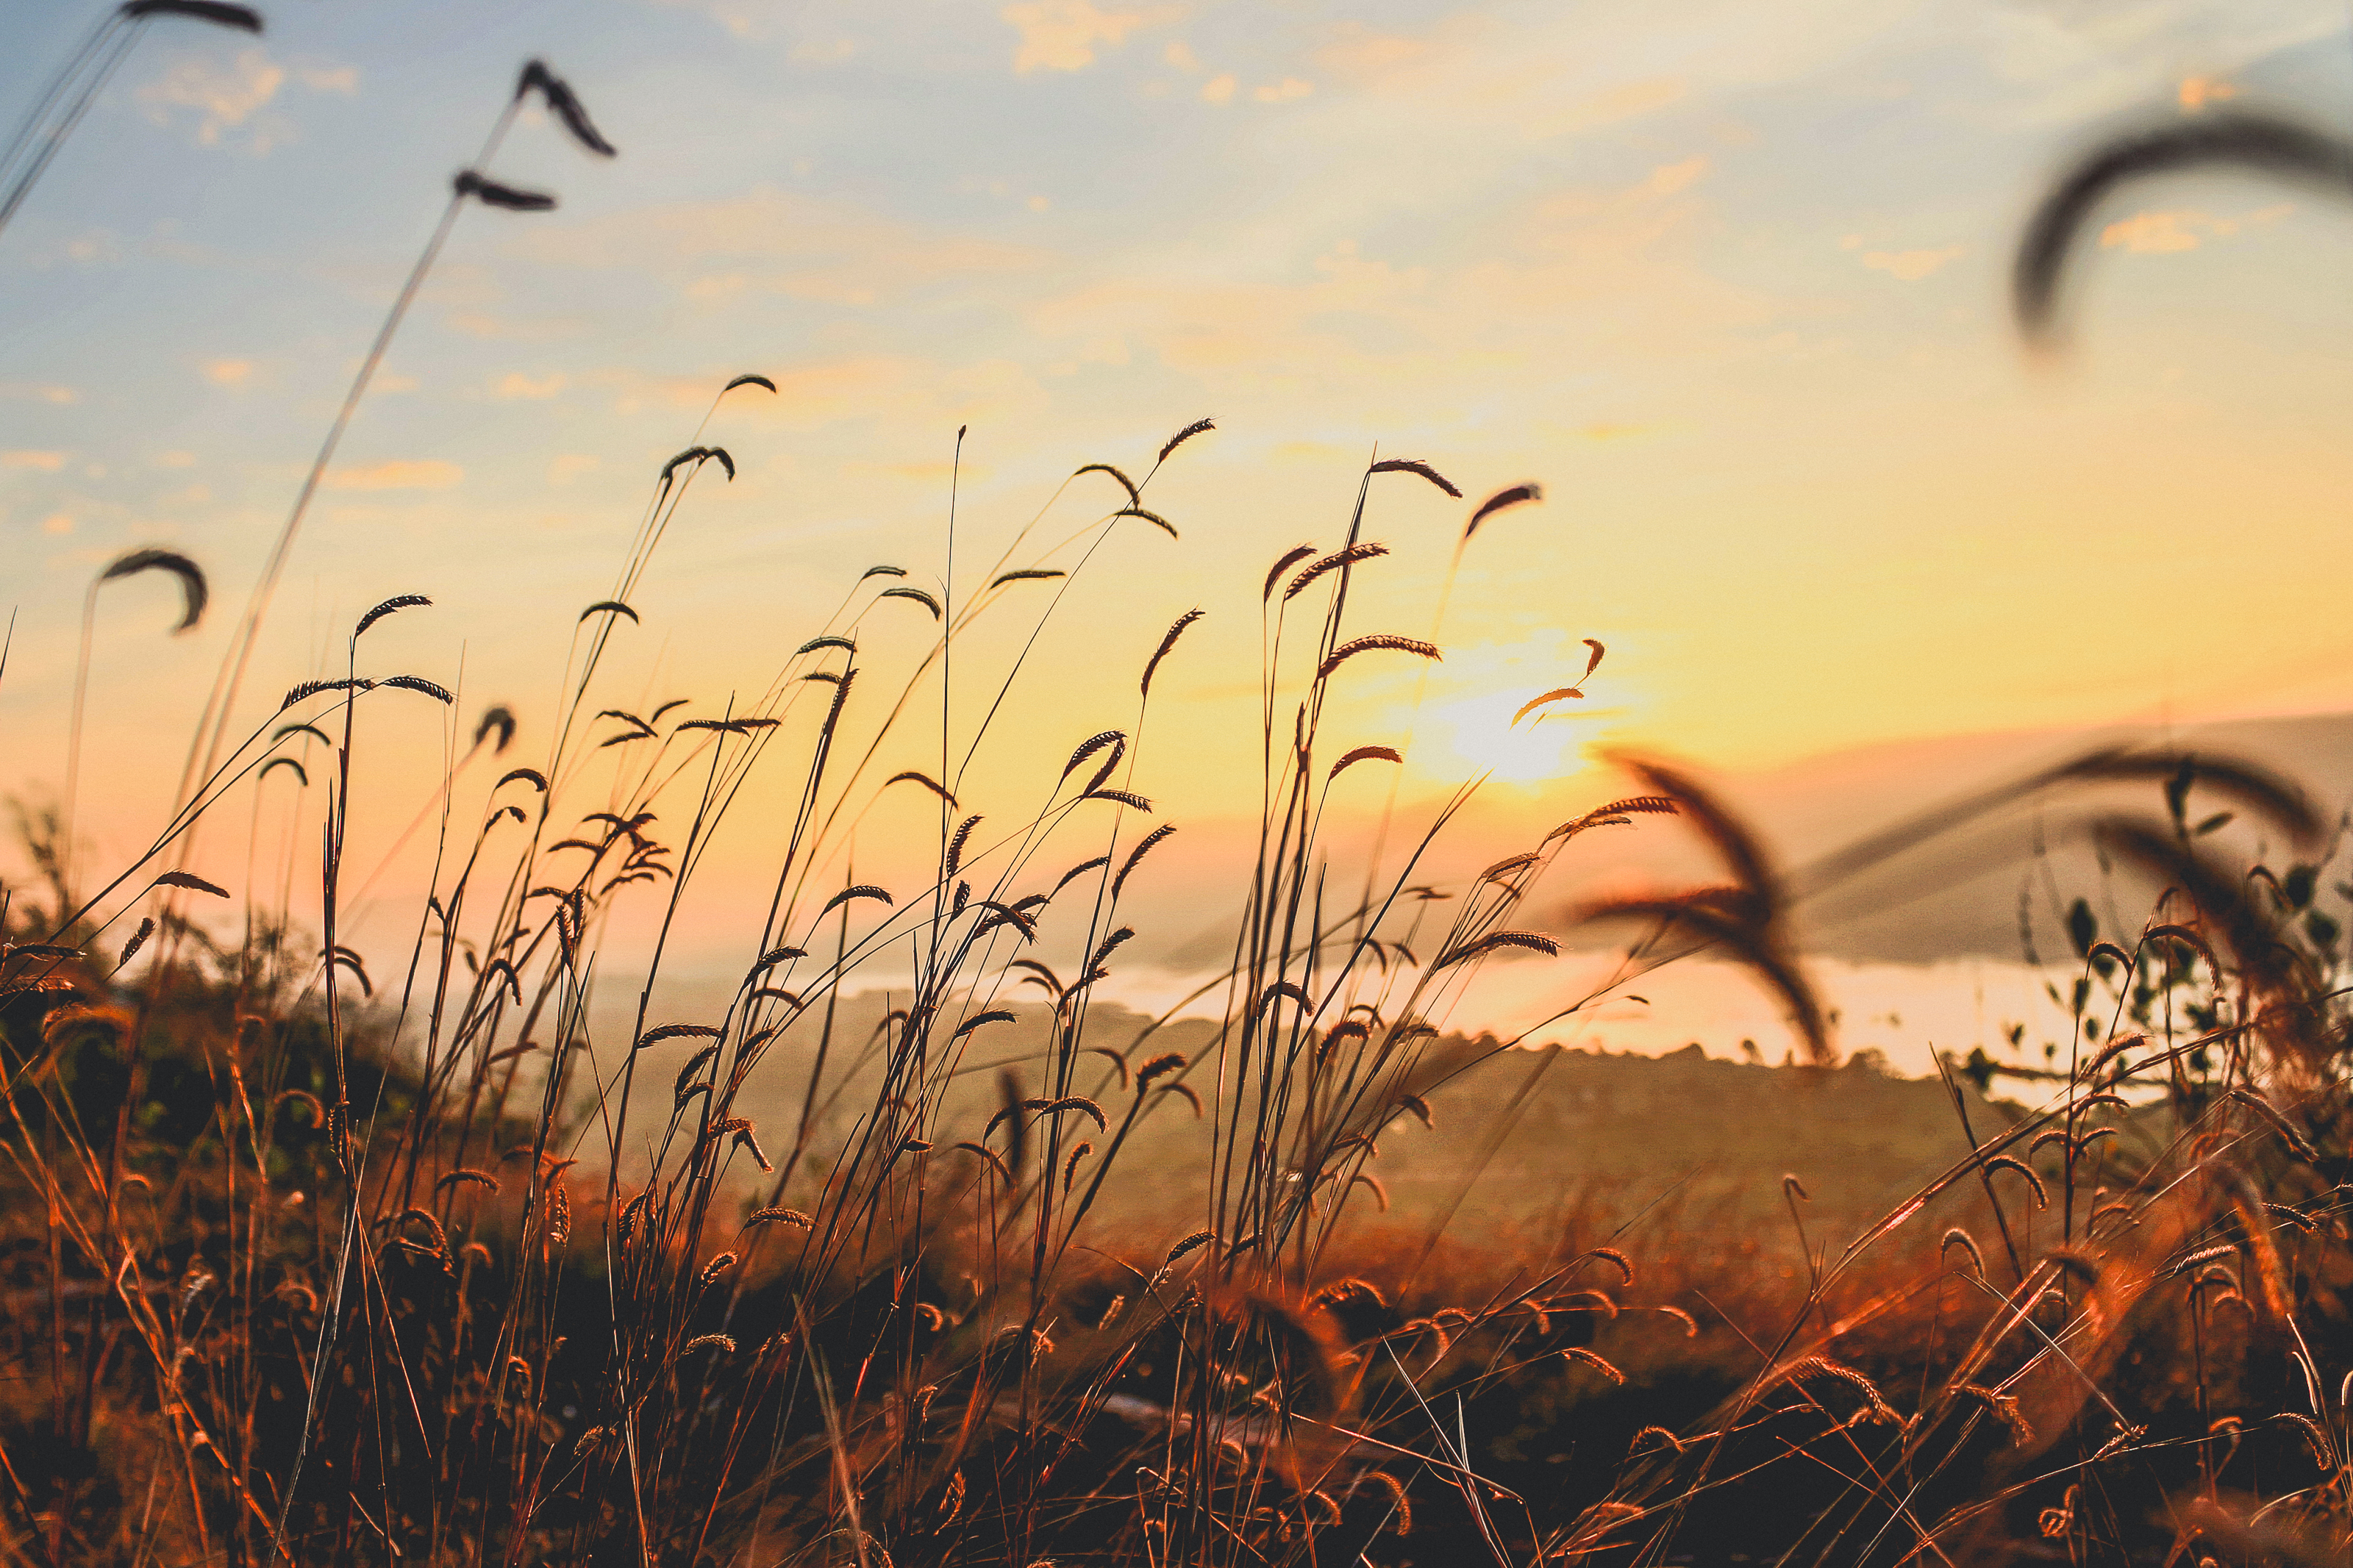
wild, flower, color, plant, outdoor, nature, beautiful, field, summer, landscape, yellow, thailand, fresh, floral, green, grass, travel, park, mountain, blossom, background, spring, beauty, blooming, colorful, garden, natural, pretty, forest, meadow, sky, morning, sunrise, sun, sunlight, ecoregion, atmosphere, evening, grass family, prairie, sunset, phragmites, horizon, stock photography, dawn